The Mark of Zorro (1920 film)

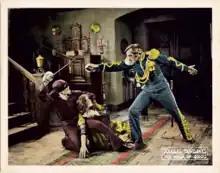
A colorized lobby card showing a scene from the film, 1920

"The Mark of Zorro" tells the story of Don Diego Vega, the outwardly foppish son of wealthy ranchero Don Alejandro Vega in the old Spanish California of the early 19th century.